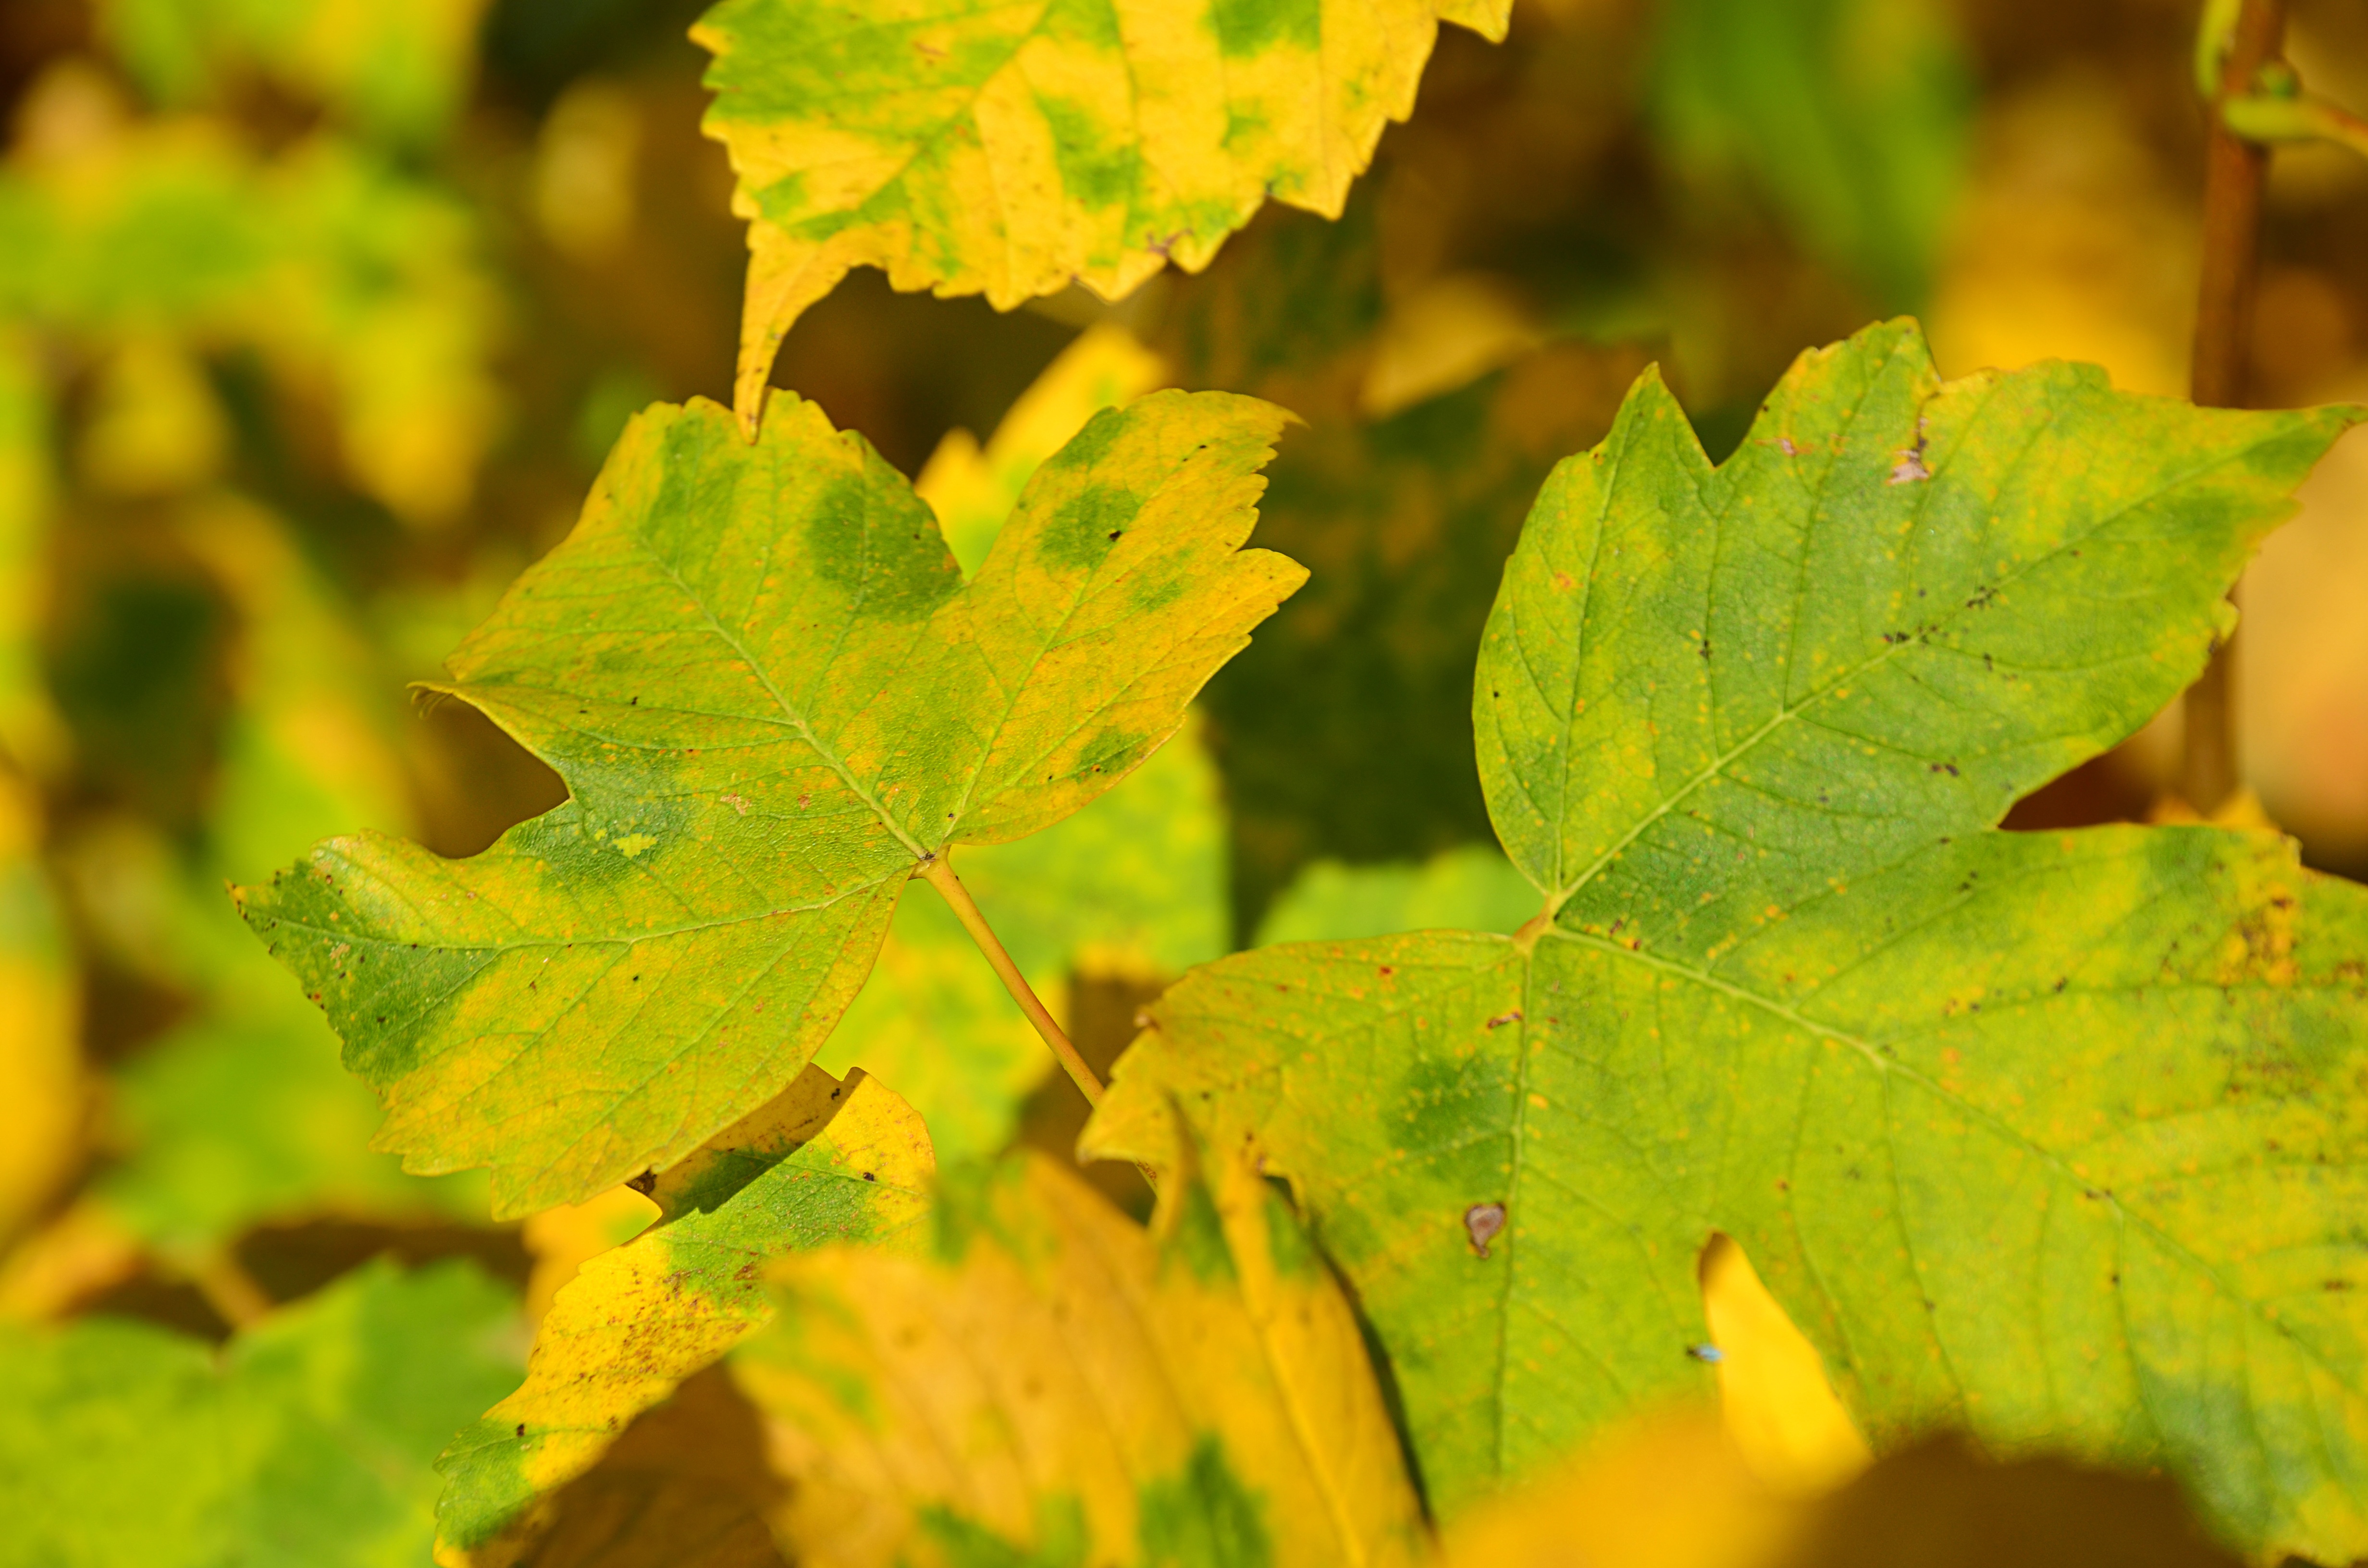
tree, nature, branch, plant, sun, sunlight, leaf, flower, green, produce, autumn, yellow, season, maple, maple tree, maple leaf, sheet, deciduous tree, leaves, deciduous, flowering plant, maidenhair tree, grape leaves, annual plant, woody plant, land plant